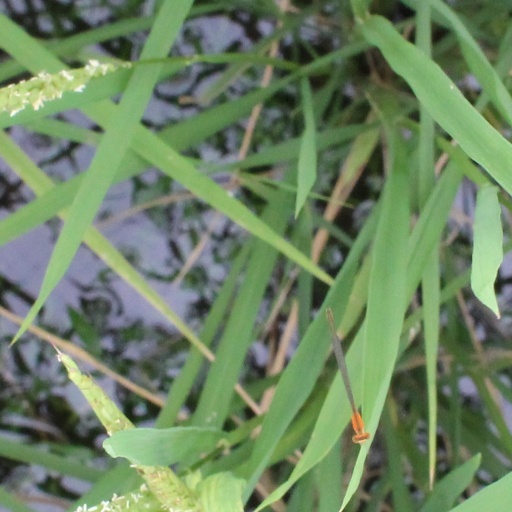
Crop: rice